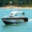
Label: ship